Economy of Kolkata

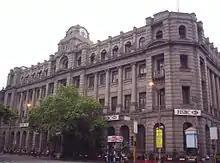
HSBC in Kolkata

Kolkata is an important centre for banking. At present, the city serves as the headquarters of large nationalised bank UCO Bank and a private scheduled bank - Bandhan Bank. Several large financial companies and insurance companies are headquartered in Kolkata including Magma Fincorp, Bandhan Bank, SREI Infrastructure Finance, National Insurance Company. Many Indian banks, multi-national banks and the World Bank have located their Branch offices operations in the city. All main banks from India have their branch office here. Also big financial banks like Standard Chartered Bank, Bank of America and HSBC Bank have office and branches in Kolkata. Bandhan Financial, the largest Microfinance Group in India from Kolkata and 2nd largest of its kind in the World has got RBI's nod to set up banks all over India. Bandhan Bank has its Head Office in Kolkata, which is the only bank after independence to be established in the city.